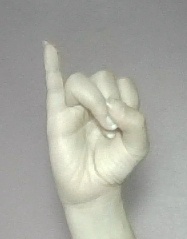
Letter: meem